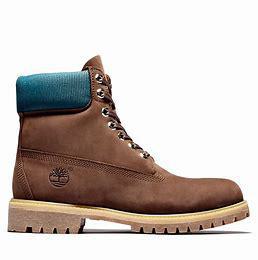
Brand: Timberland
Model: 6